Reedsburg Dam

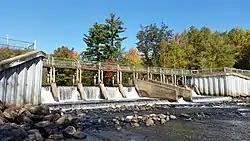
The original Reedsburg Dam structure, which was rebuilt in 2019–2020

Beginning in August 2018, the dam underwent major reconstruction that continued for over one year. The construction was necessary to repair and rebuild the nearly 80-year-old earthen dike and concrete and steel structures. During the project, the Dead Stream Flooding was slowly drained and eventually allowed for only the regular flow of the Muskegon River. In addition, a new steel walkway and staircase replaced the older wooden structures, and a large number of rocks were trucked in to strengthen the dike along the reservoir and immediate downstream embankments.